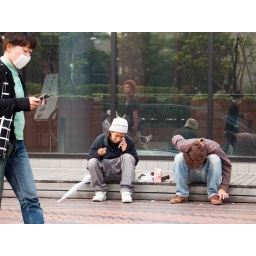
two cool guys on the curb, one cool guy in the window and a girl that obviously has a cold or something.